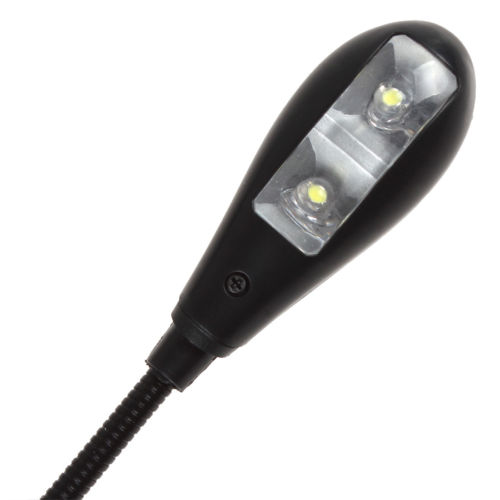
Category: lamp